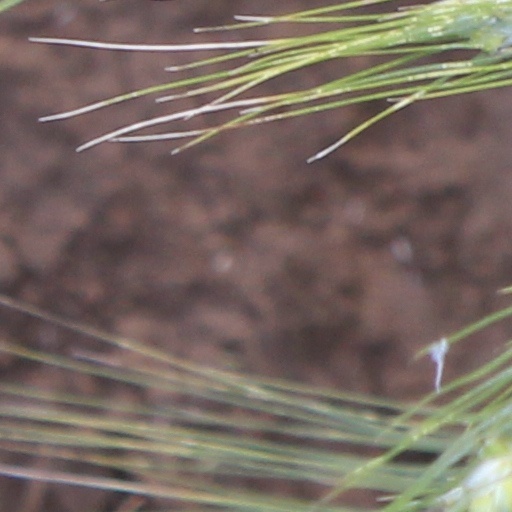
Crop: wheat